The Reluctant Journal of Henry K. Larsen

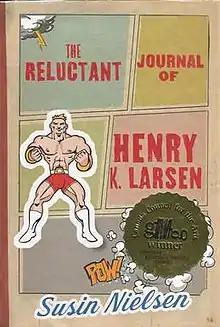
Cover of "The Reluctant Journal of Henry K. Larsen"

The Reluctant Journal of Henry K. Larsen is a young adult novel by Canadian author Susin Nielsen, first published in 2012. It deals with the effects of a school shooting on the shooter's family.